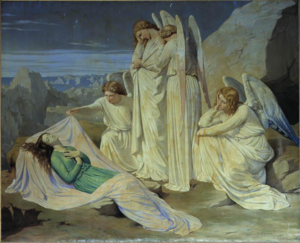
William Haussoullier, né le 14 mai 1815 à Paris, ville où il est mort le 27 mars 1892, est un peintre et graveur français, spécialisé dans les scènes religieuses et de genre.